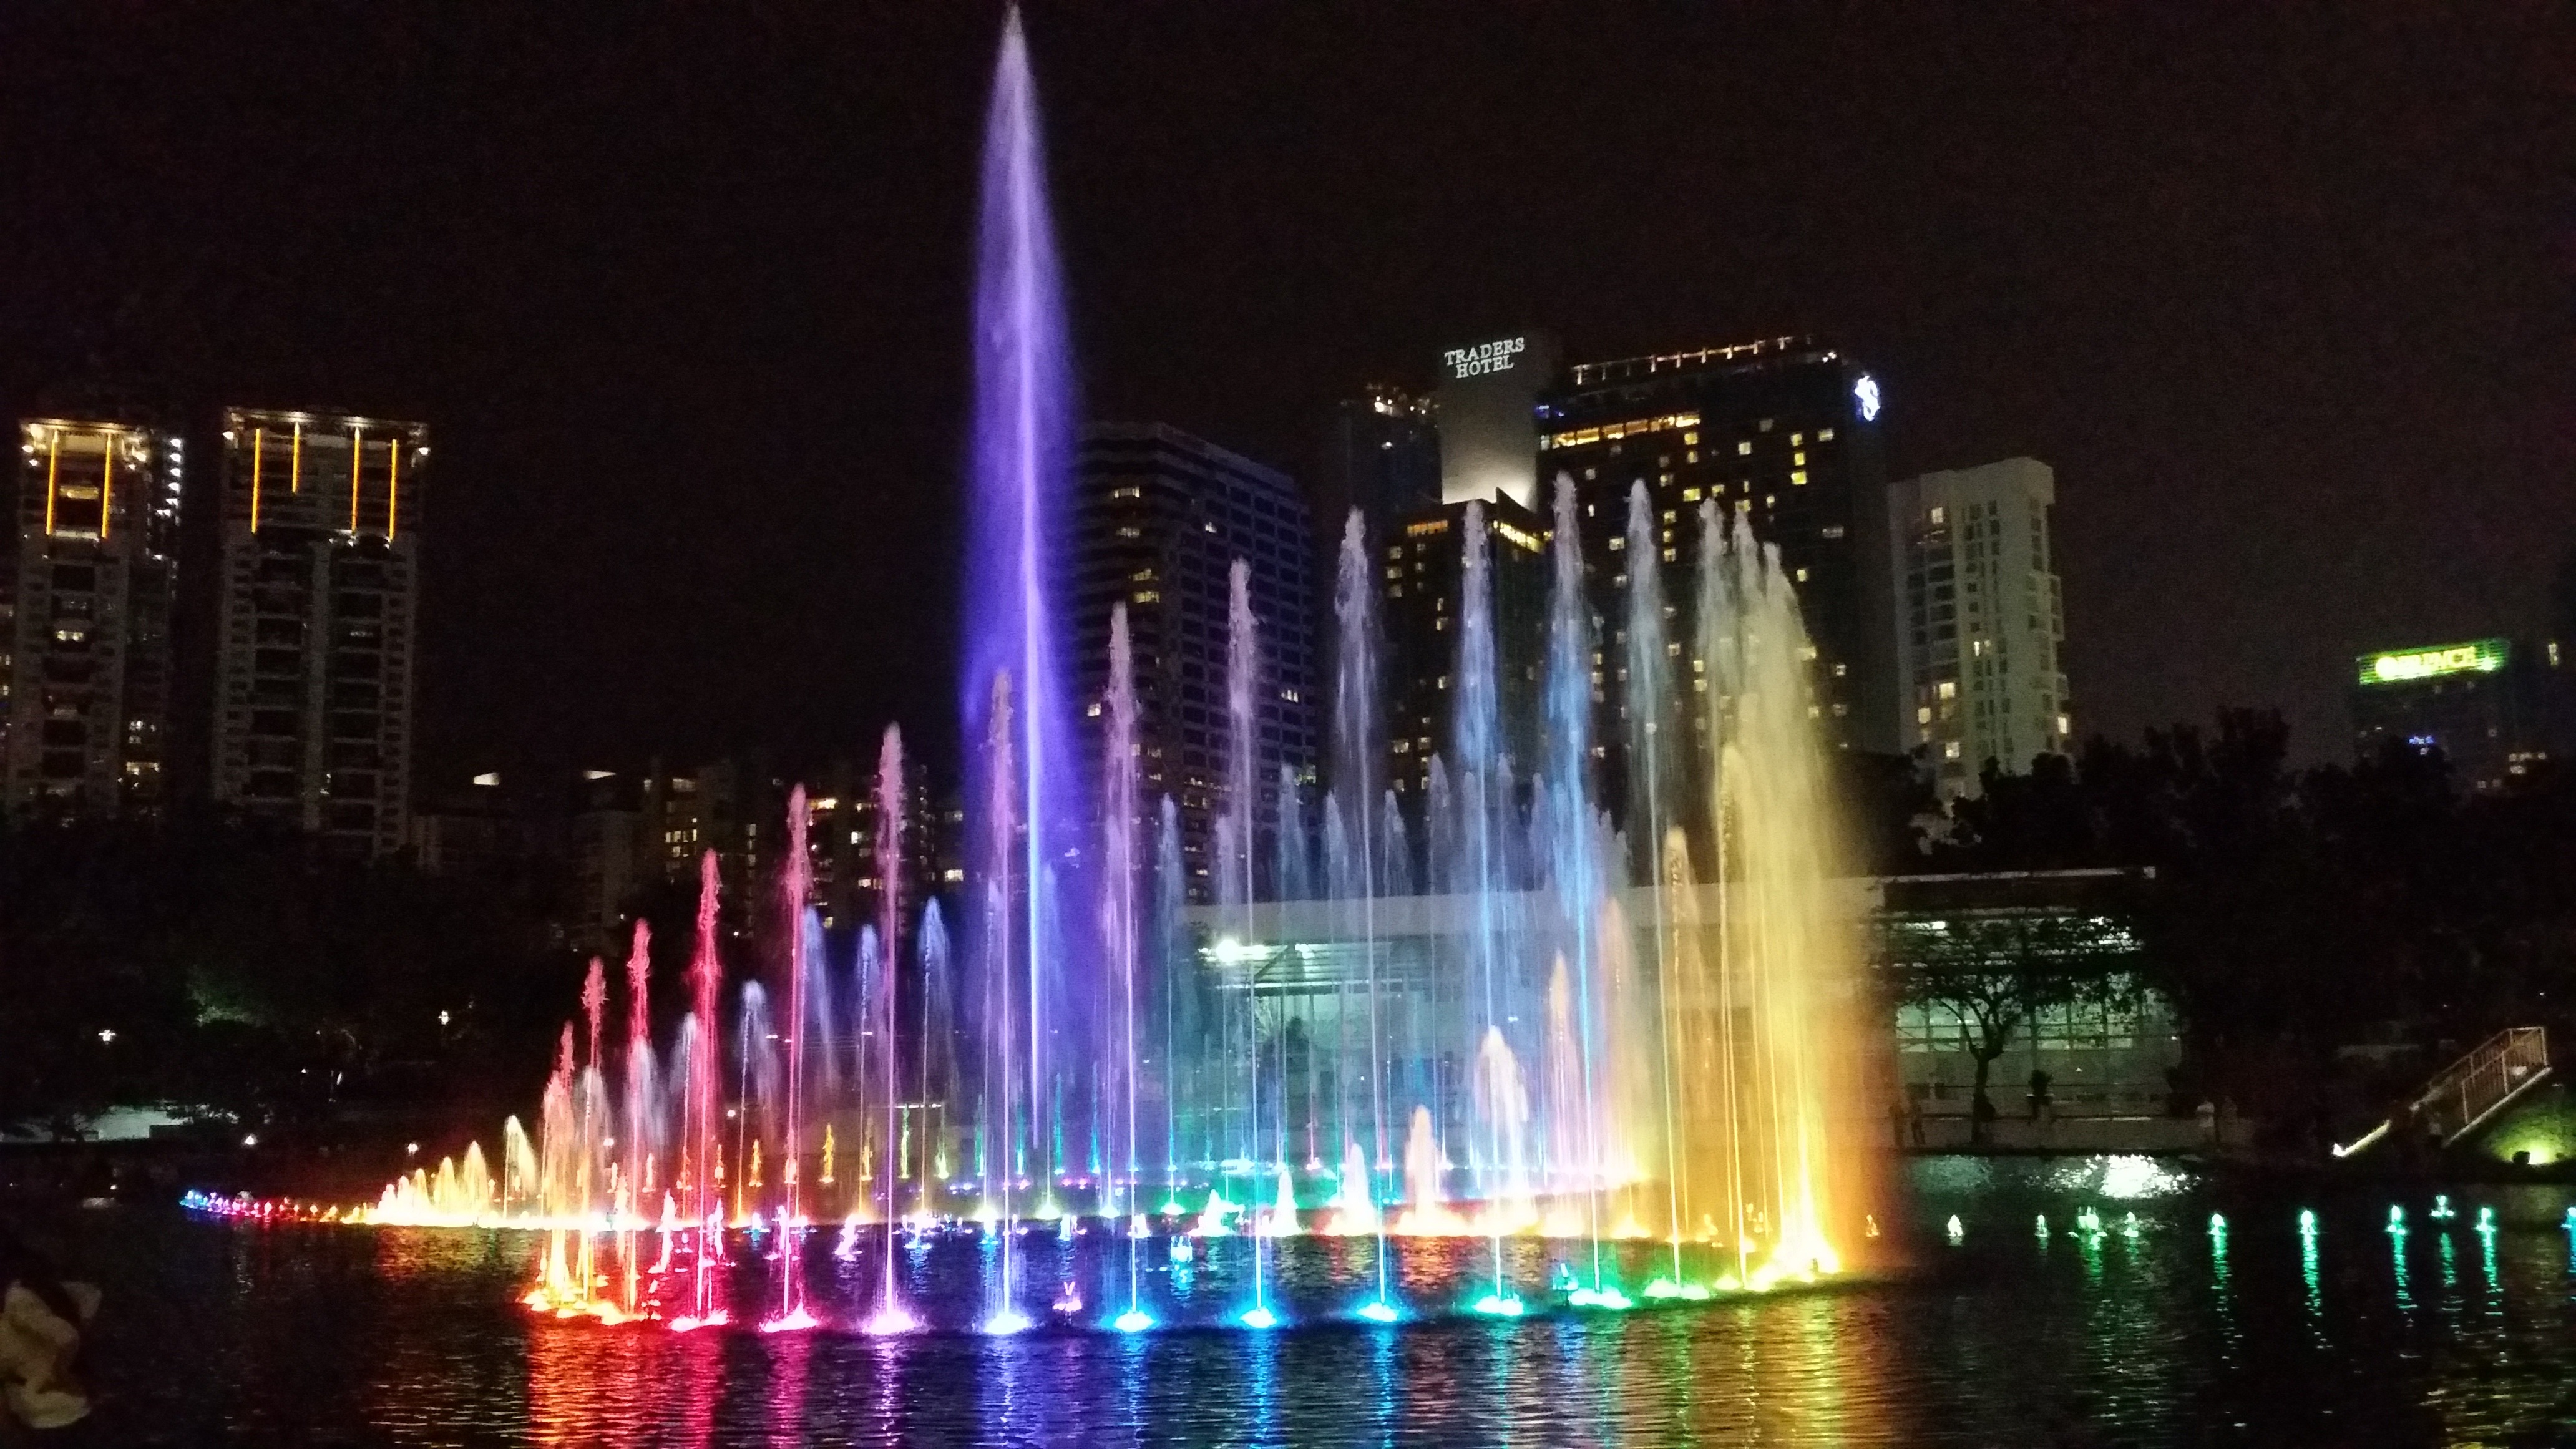
skyline, night, city, skyscraper, cityscape, landmark, darkness, lights, kuala lumpur, fountain, malaysia, water feature, metropolis, human settlement, klcc fountain